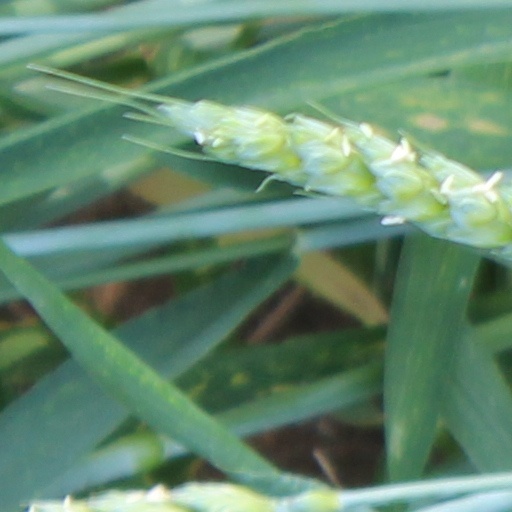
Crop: wheat